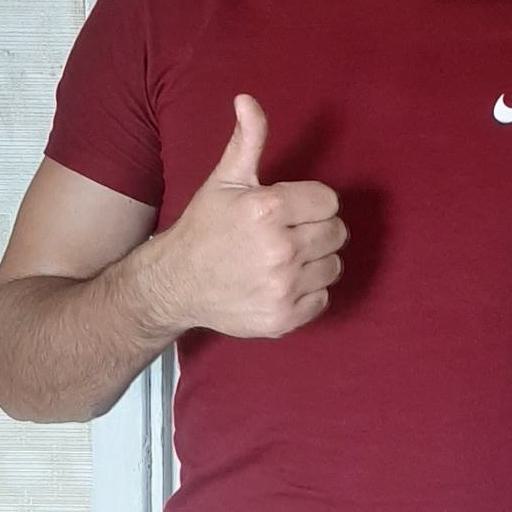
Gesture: like